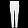
Label: Trouser